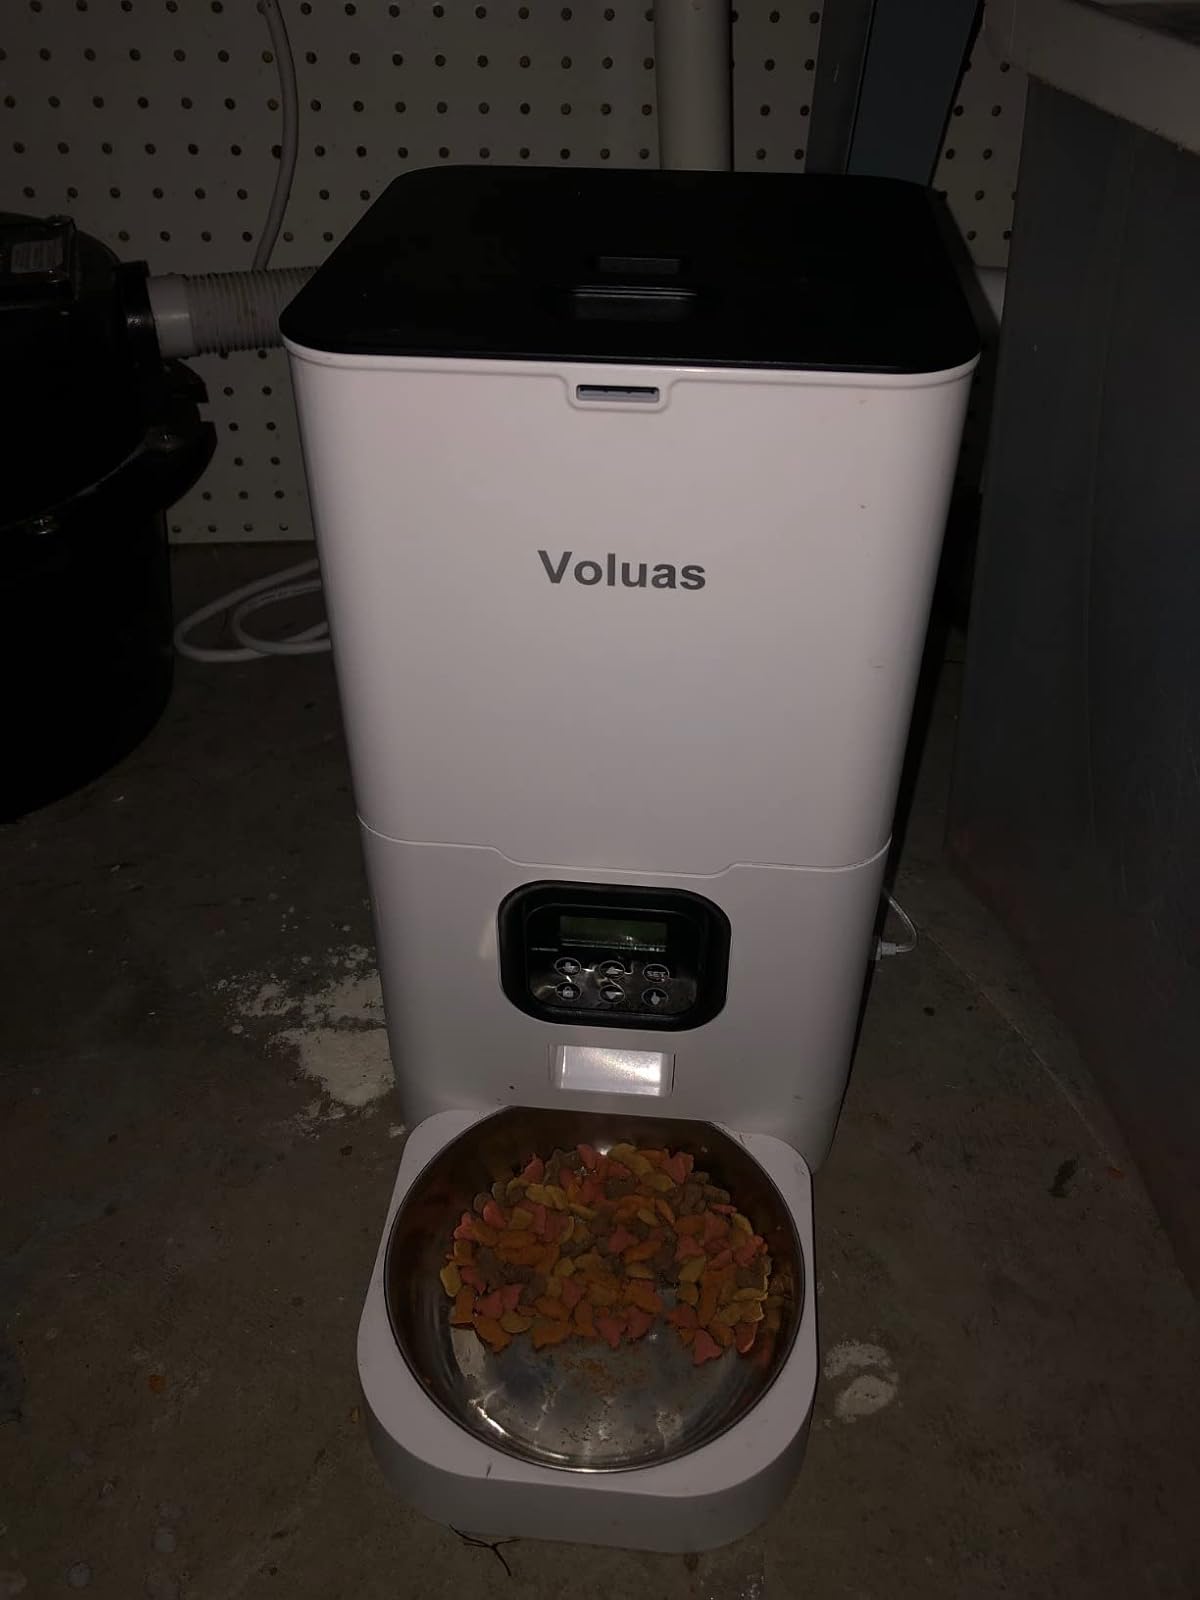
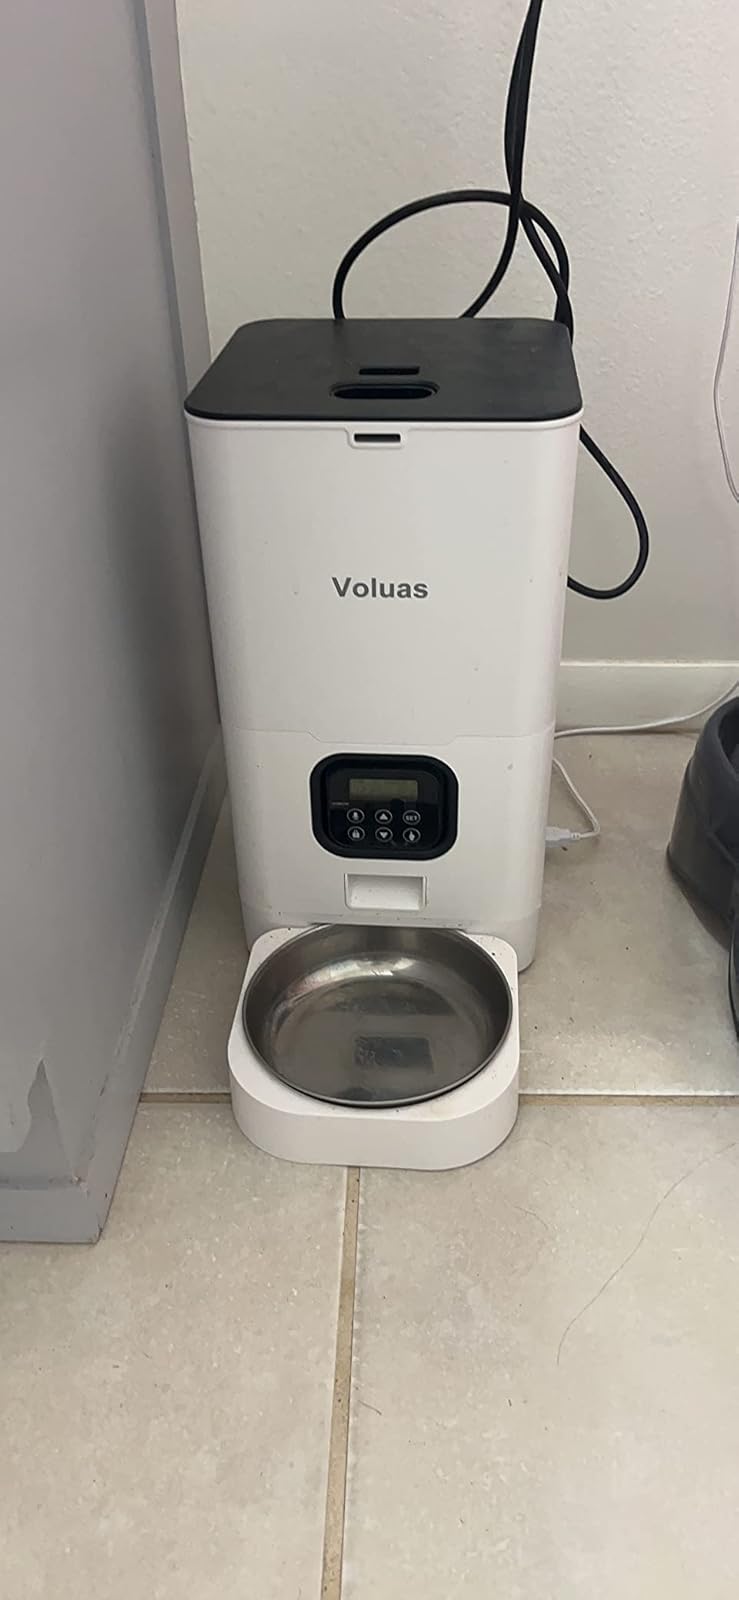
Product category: items_feeder
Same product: yes